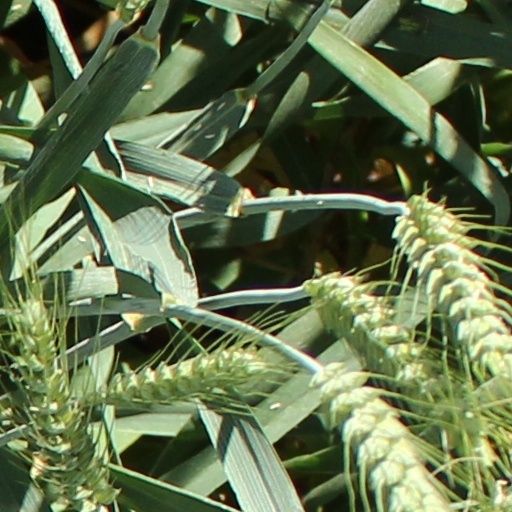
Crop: wheat